Richard of Chichester

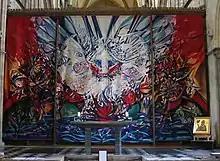
The modern day site of the shrine of St Richard in Chichester Cathedral.

After the full rights of the see and its revenues were returned to him in 1246, the new bishop showed much eagerness to reform the manners and morals of his clergy, and also to introduce greater order and reverence into the services of the Church.